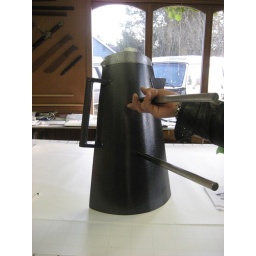
This will mount to the building and the sign will slip over the posts